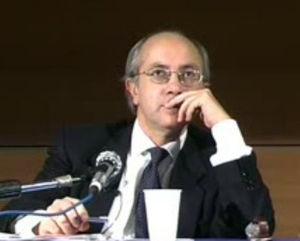
Roberto Esposito est un philosophe italien, spécialiste de philosophie morale et politique.